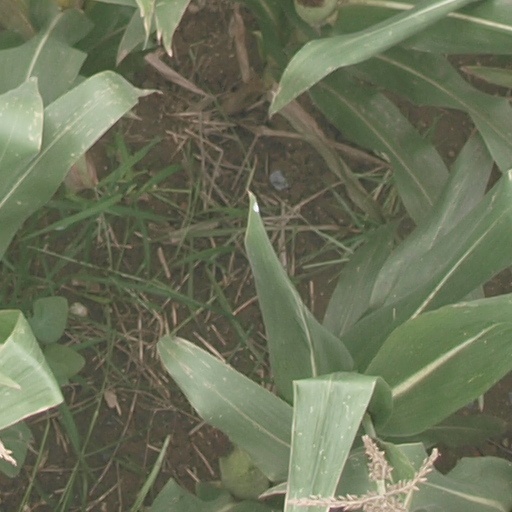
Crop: maize; corn